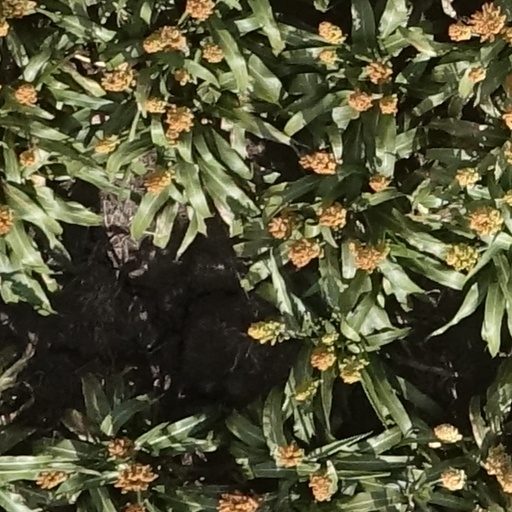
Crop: sorghum